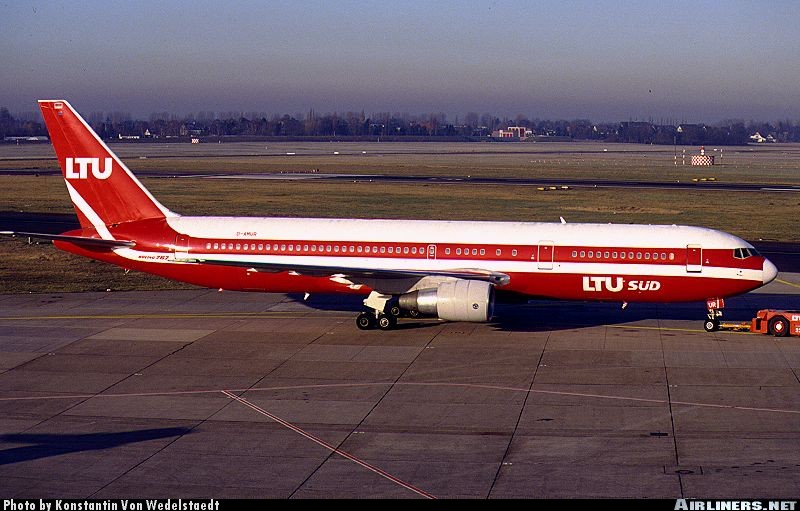
Vehicle type: Planes